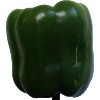
Label: green_pepper